Bird visual acuity rendering: 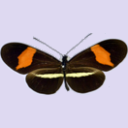
Butterfly visual acuity rendering: 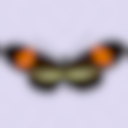
Species: erato
Subspecies: petiverana
Sex: female
View: dorsal
Hybrid status: valid subspecies
Locality: San Pedro Sula HON CR
Coordinates: 15.45, -88.033